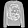
Label: Pullover